Park Eun-sun (sculptor)

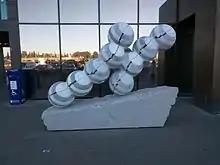
a statue at Florence's airport

Piazzale Michelangelo, Piazza Pitti, Aeroporto A. Vespucci, Giardino delle Rose, San Miniato al Monte, Palazzo Vecchio - Cortile dei Leoni, Florence, Italy